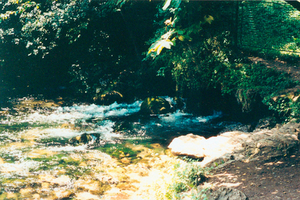
Bosna
Udspringet til Bosna i udkanten af Sarajevo.
Bosna er den tredjelængste flod i Bosnien og Hercegovina. Den er 271 km lang og befinder sig kun i Bosnien. Den har sit udspring i nærheden af hovedstaden Sarajevo og løber ud i Sava, der er en biflod til Donau. Nogle af de vigtigste byer langs Bosna er Sarajevo, Zenica og Doboj.